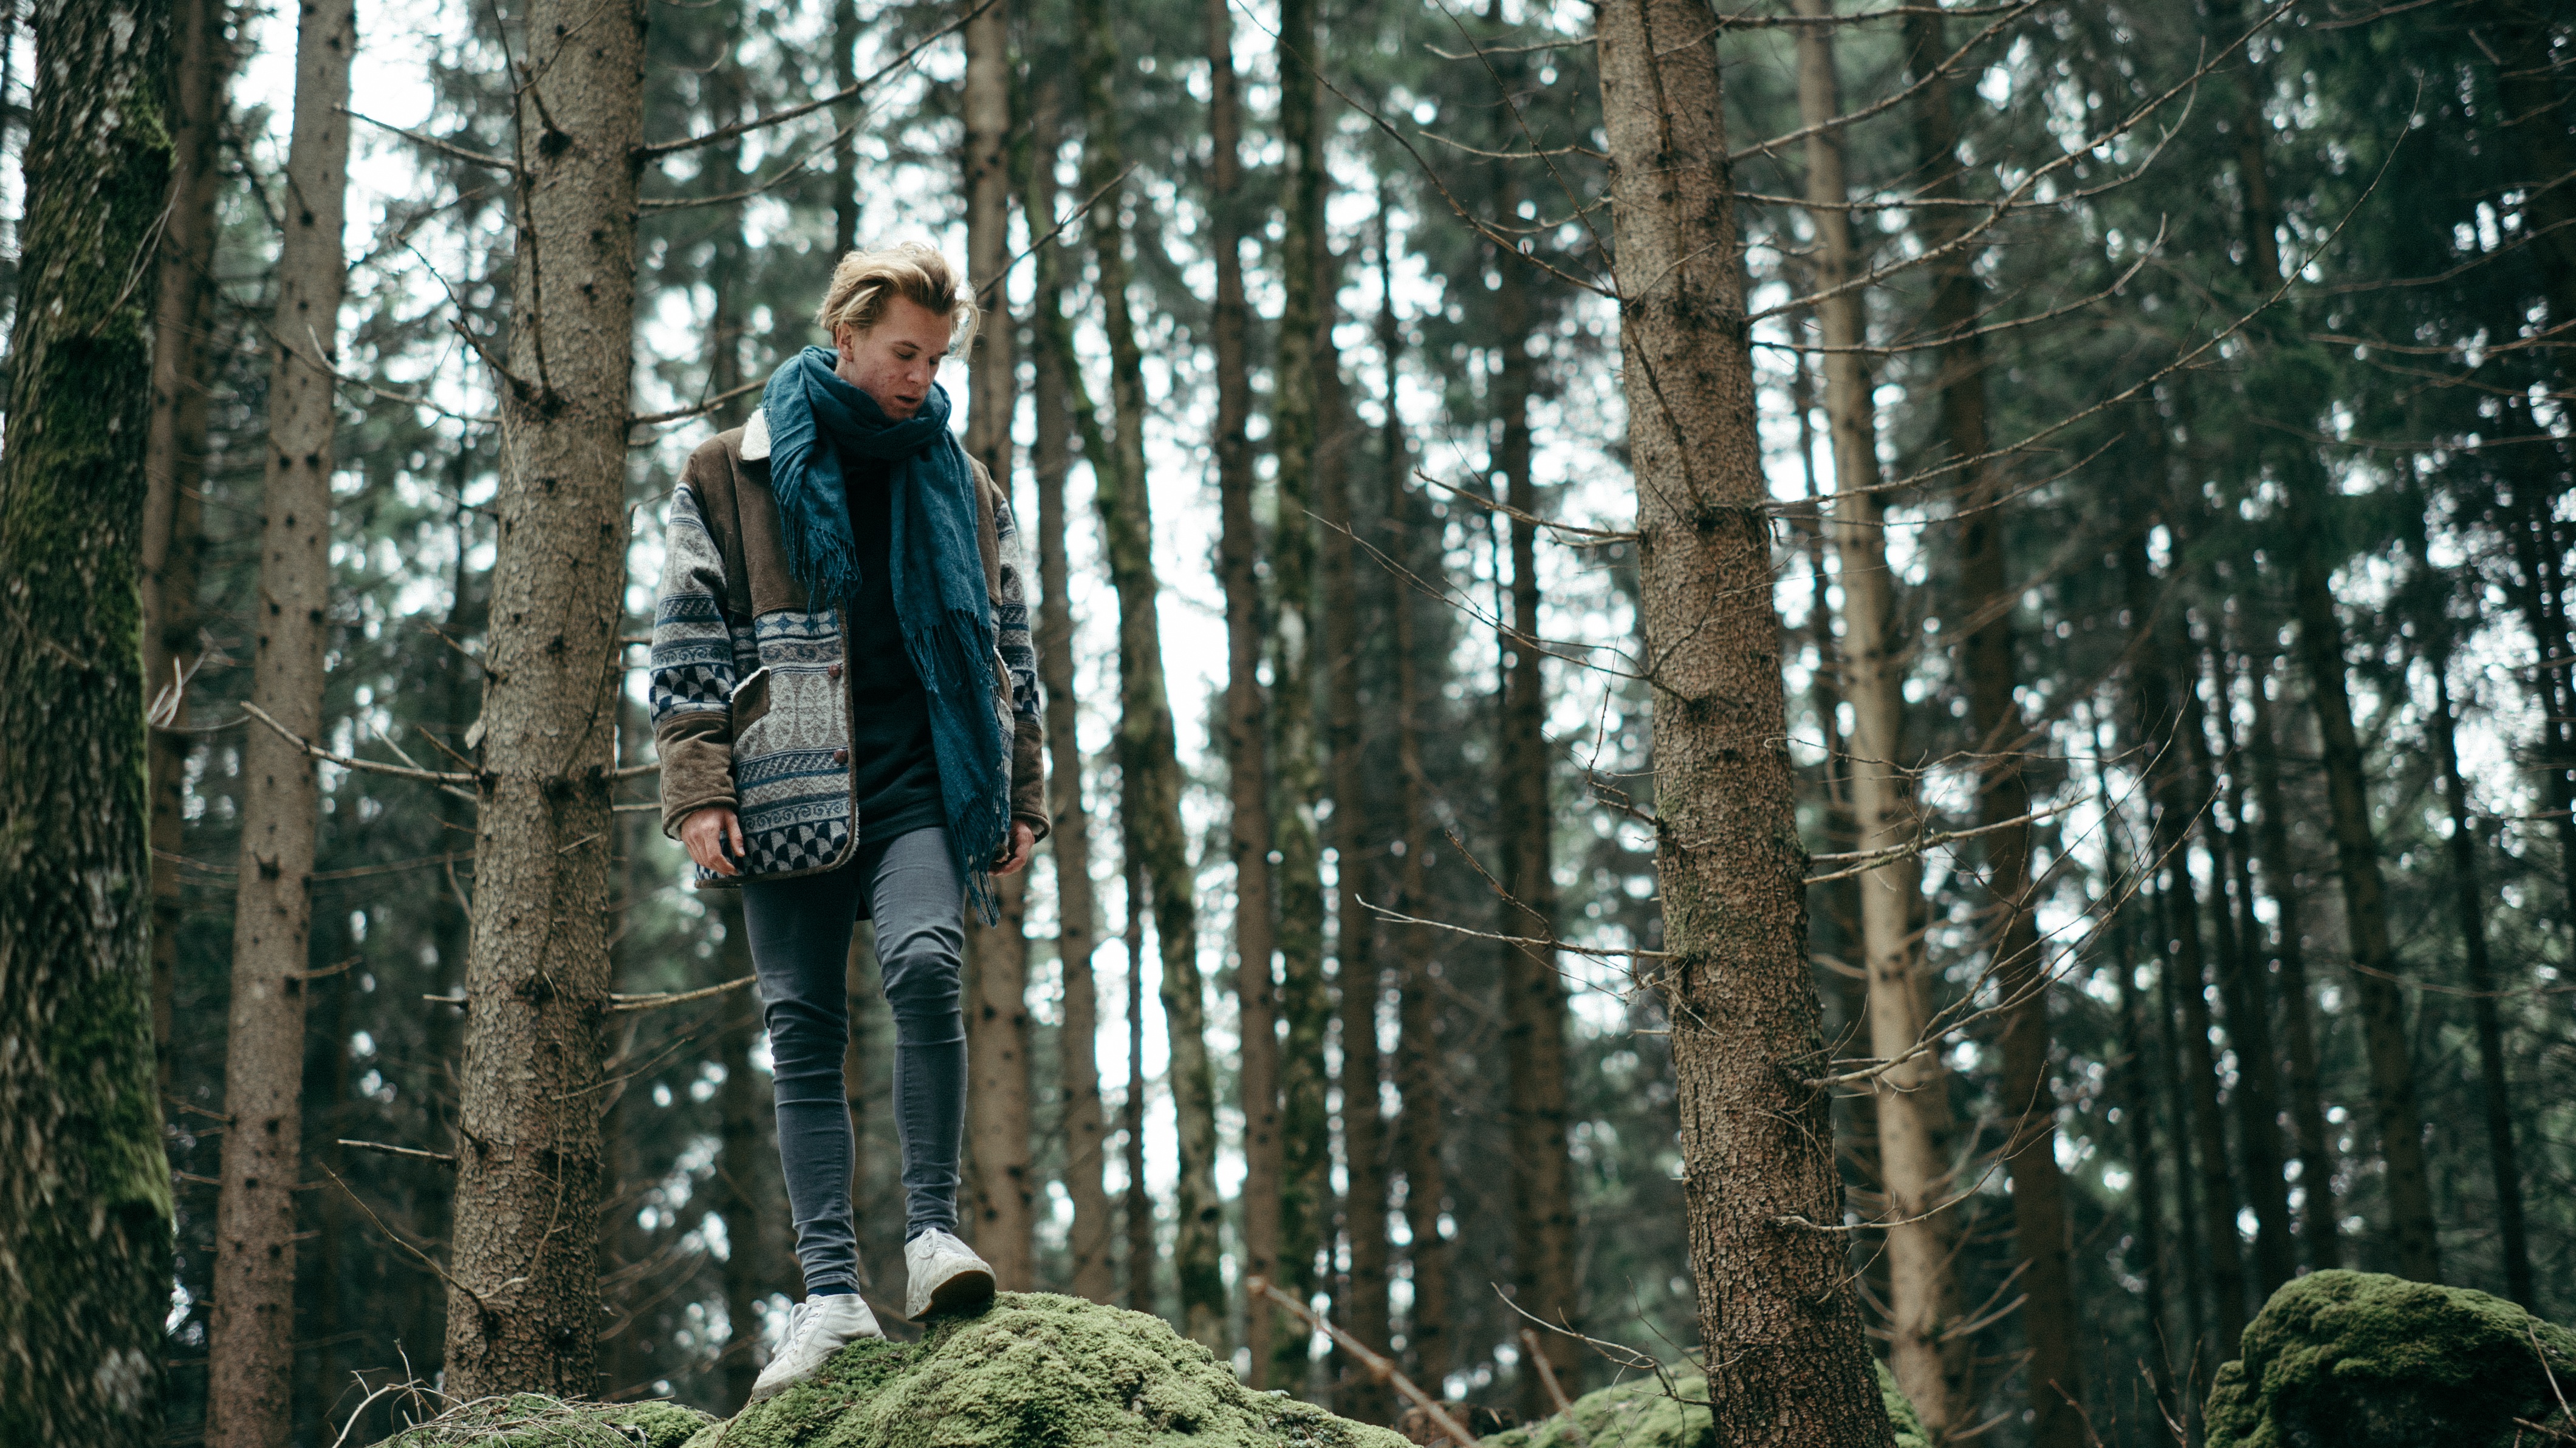
tree, nature, forest, wilderness, trail, sunlight, woodland, habitat, ecosystem, natural environment, woody plant